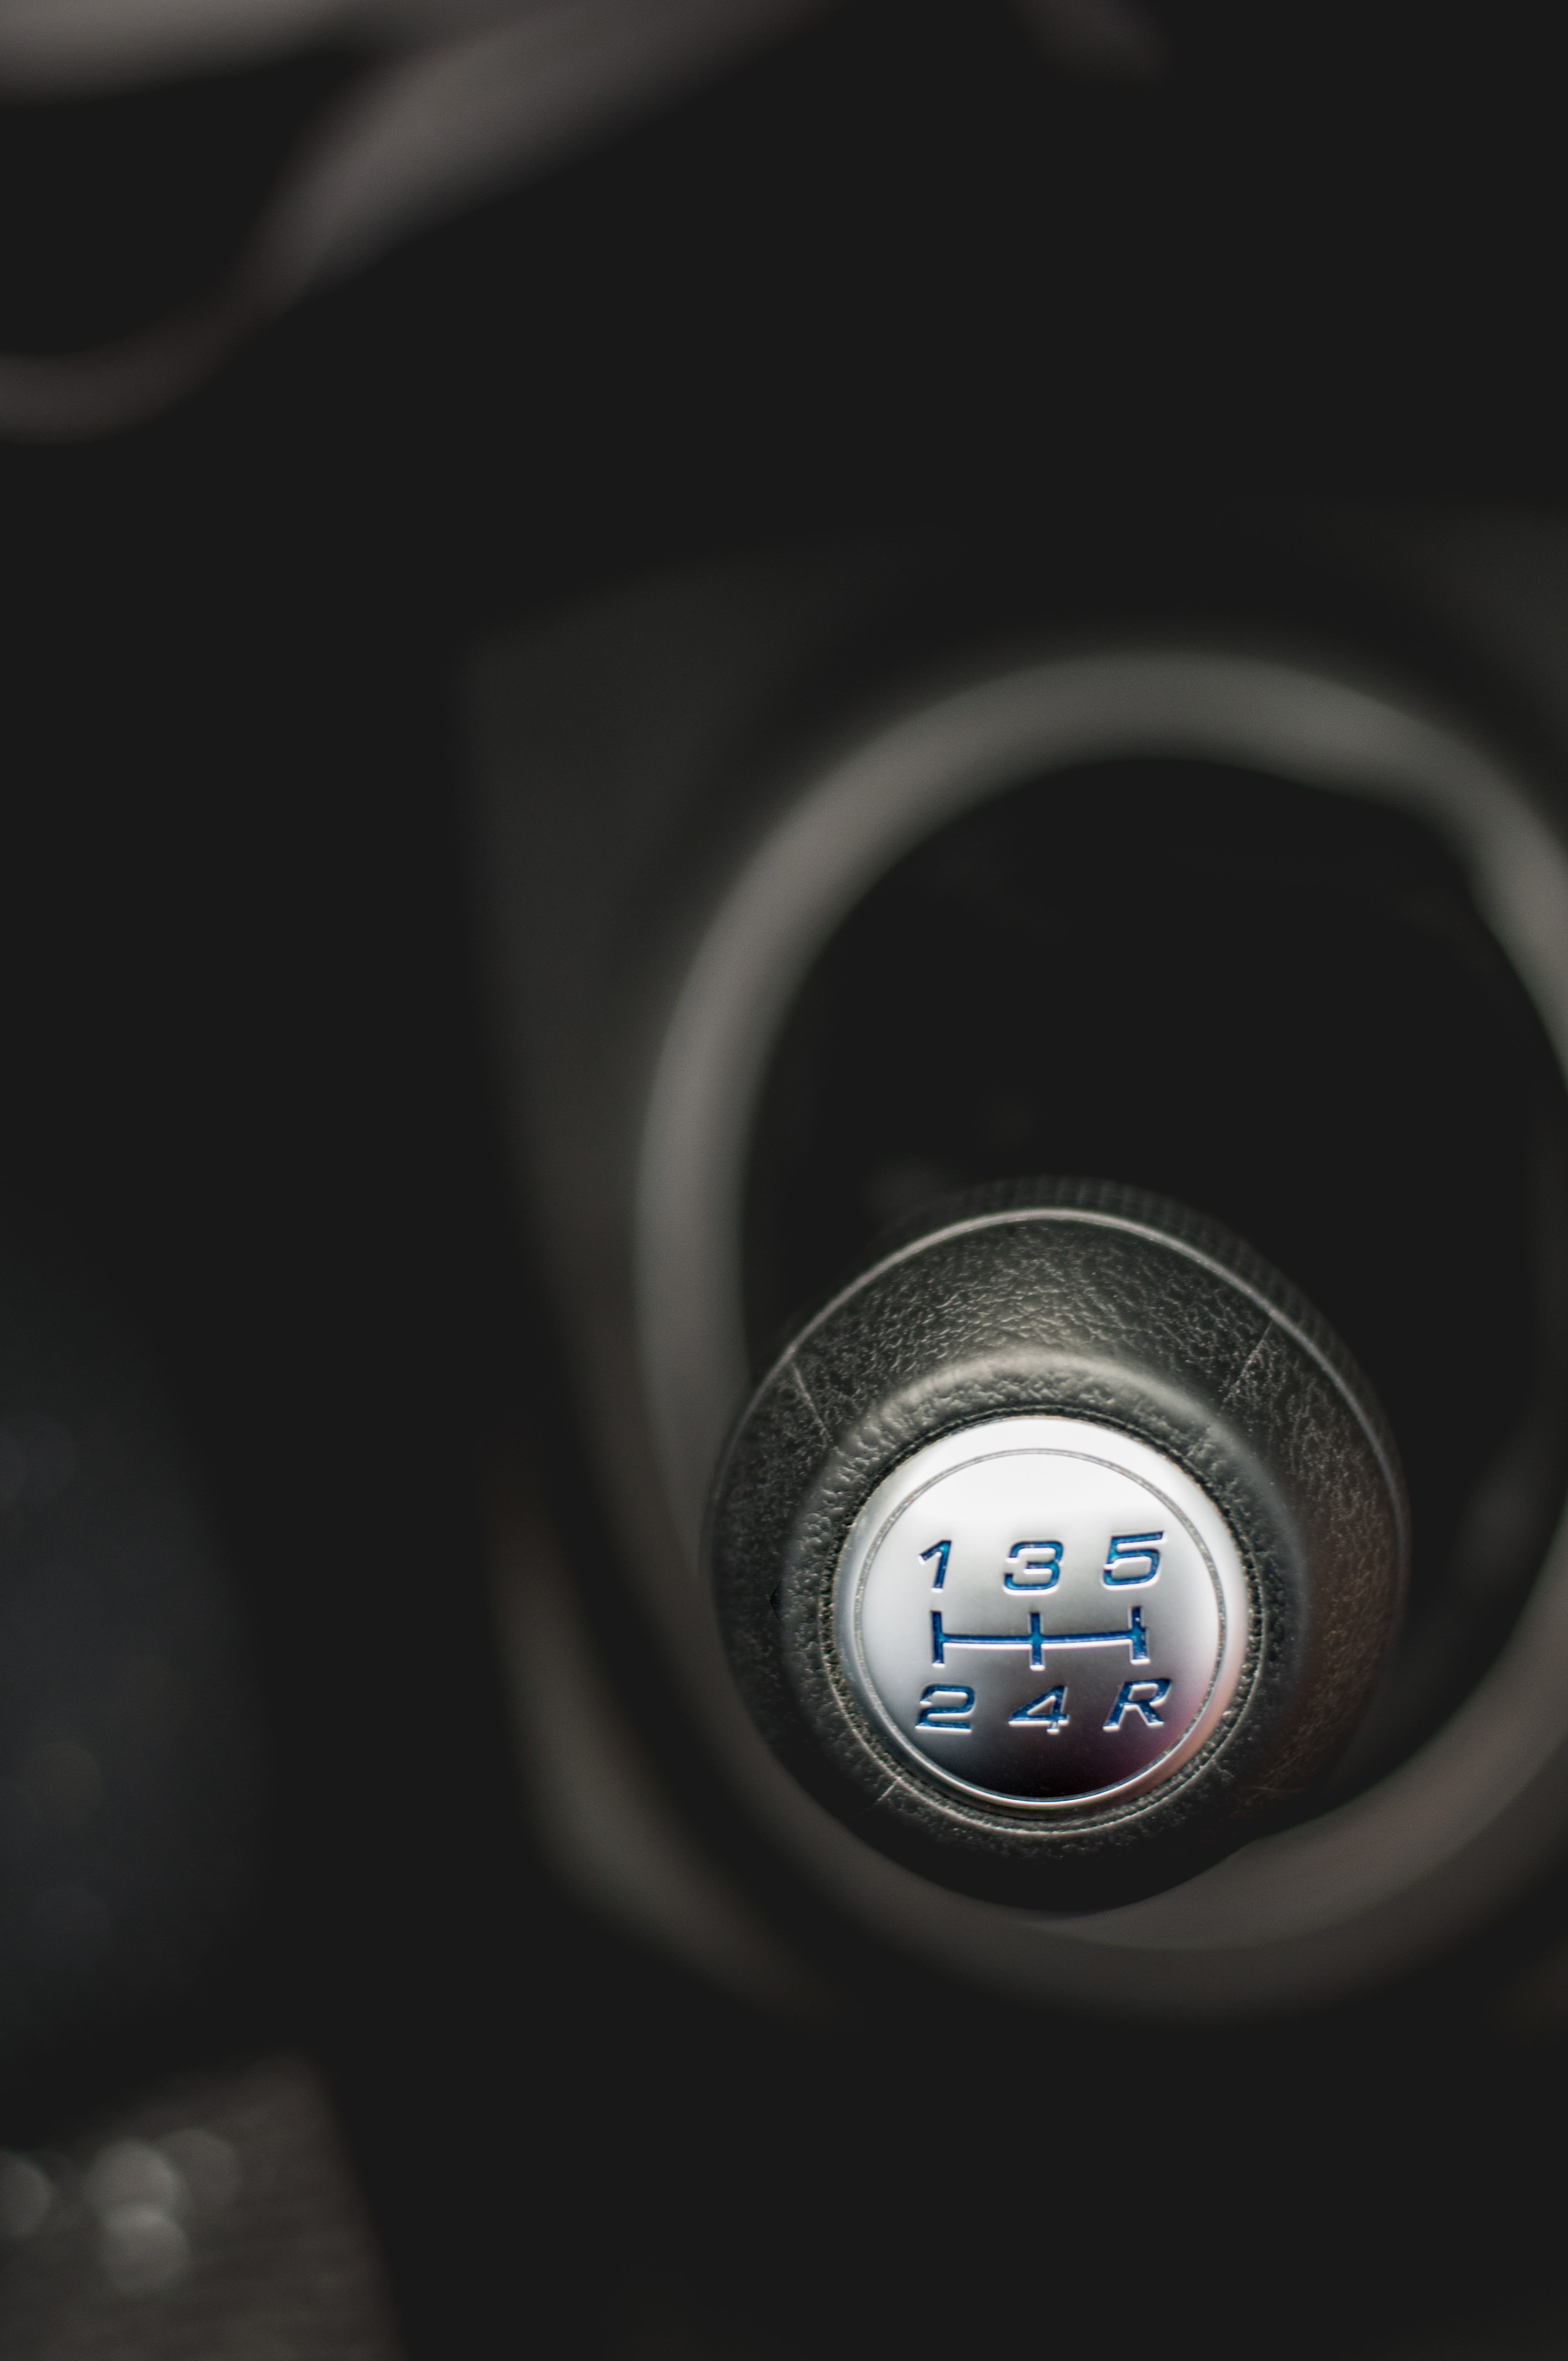
light, car, wheel, vehicle, darkness, steering wheel, black, monochrome, car interior, shape, gear shift, stick shift, automobile make, manual transmission